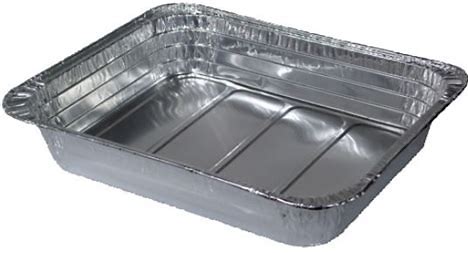
Label: metal